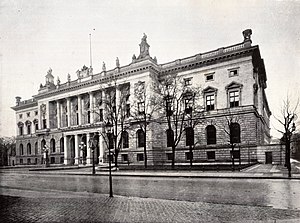
Preußisches Abgeordnetenhaus
Preußisches Abgeordnetenhaus i Berlin i 1900
Preußische Abgeordnetenhaus var andetkammer i den preussiske landag fra 1849 til 1918. Kammeret skiftede navn fra Zweite Kammer til Abgeordnetenhaus i 1855. Fra 1921 til 1933 blev Andetkammerets opgaver varetaget af Landdagen.